Separatism in Russia

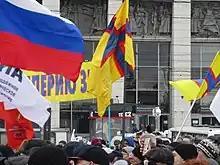
Ingrian separatists during 2019 Nemtsov memorial meeting

Ingermanland or Ingria is a proposed state within the borders of Leningrad Oblast and the city of Saint Petersburg. Ingrian separatism began with Viktor Bezverkhy in the 1970s and 1980s, but the concept only gained relative popularity in 1996 with the creation of the Movement for Autonomy of Petersburg and the Independent Petersburg movement. Currently, the idea is supported by the "Free Ingria" movement and "Ingria Without Borders" movement, which are represented in the Free Nations of Post-Russia Forum. The main supporters of Ingermanland are Russians unhappy with the nation's centralization, although in recent times "various groups and movements of Ingria supporters" do not support complete Ingrian independence, while some movements still advocate for full independence. Ethnic Ingrian Finns have unsuccessfully requested the movement to stop using their ethnic flag.